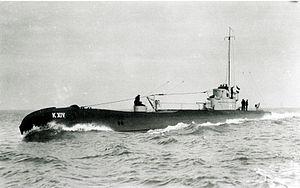
Le HNLMS K XIV ou Zr.Ms. K XIV est un sous-marin de la classe K XIV en service dans la Koninklijke Marine pendant la Seconde Guerre mondiale.